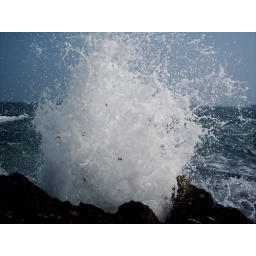
seaweed being thrown up on to the rocks - good fun standing here waiting to get drenched in 11C waves!